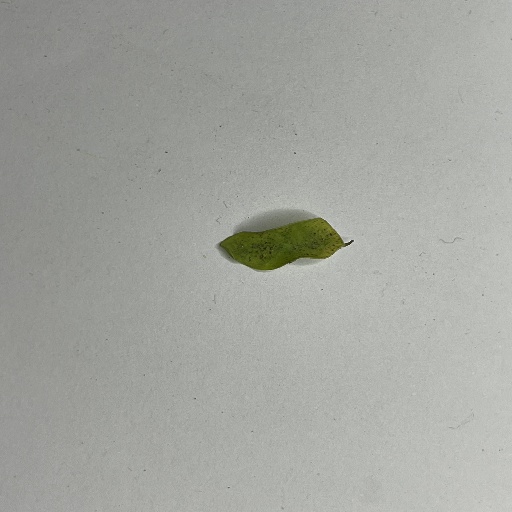
Species: Sojina
Leaf condition: Bacterial Spot